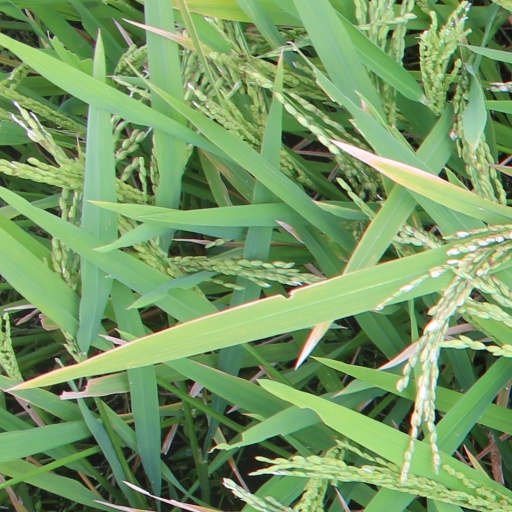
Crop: rice